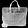
Label: Bag